Donnie Harrison

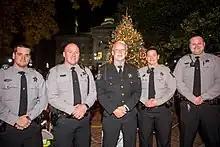
Harrison (center) with deputies in 2017

Harrison is a self-described conservative Republican. He has weighed in on multiple elections during his tenure as Sheriff, including an endorsement of Pat McCrory's 2008 gubernatorial campaign, and Senator Richard Burr in 2010. In November 2011, Harrison publicly endorsed Wake County Commissioner Tony Gurley for Lieutenant Governor of North Carolina, and former U.S. Attorney George Holding for United States Congress. In his 2010 re-election campaign Harrison won the endorsement of the Muslim American Public Affairs Council.